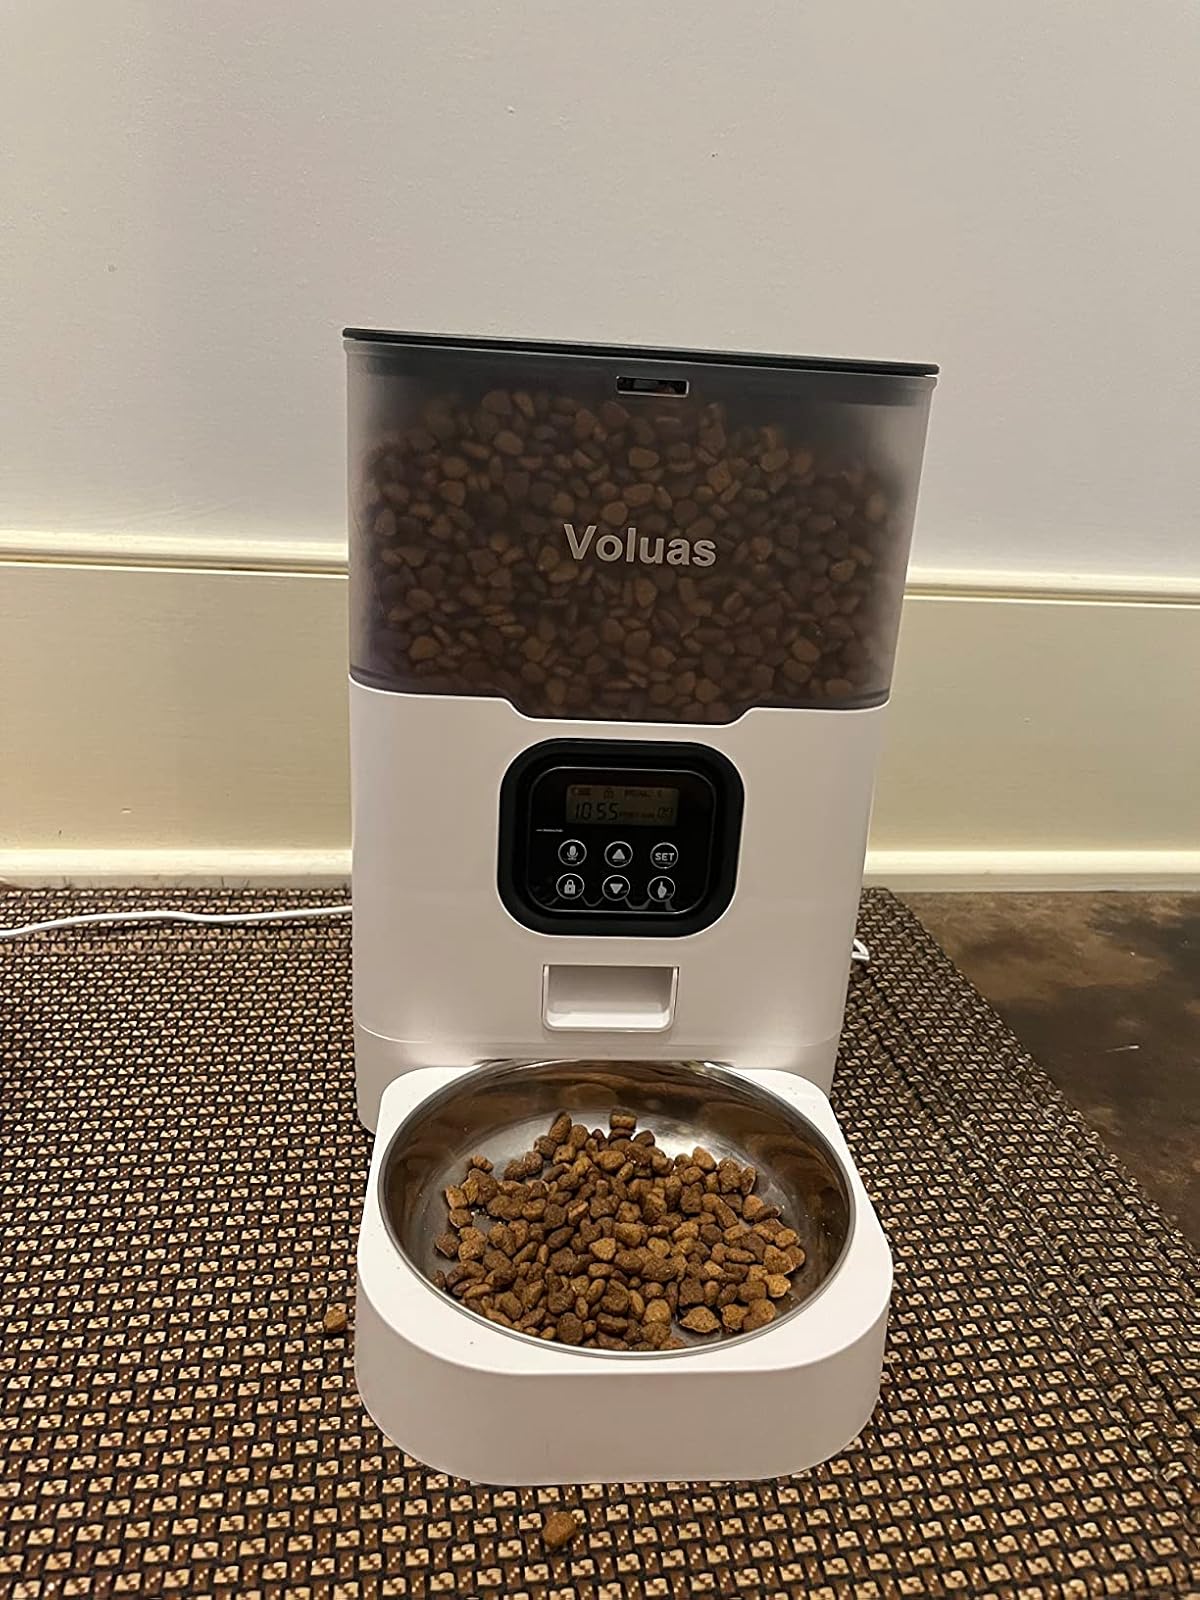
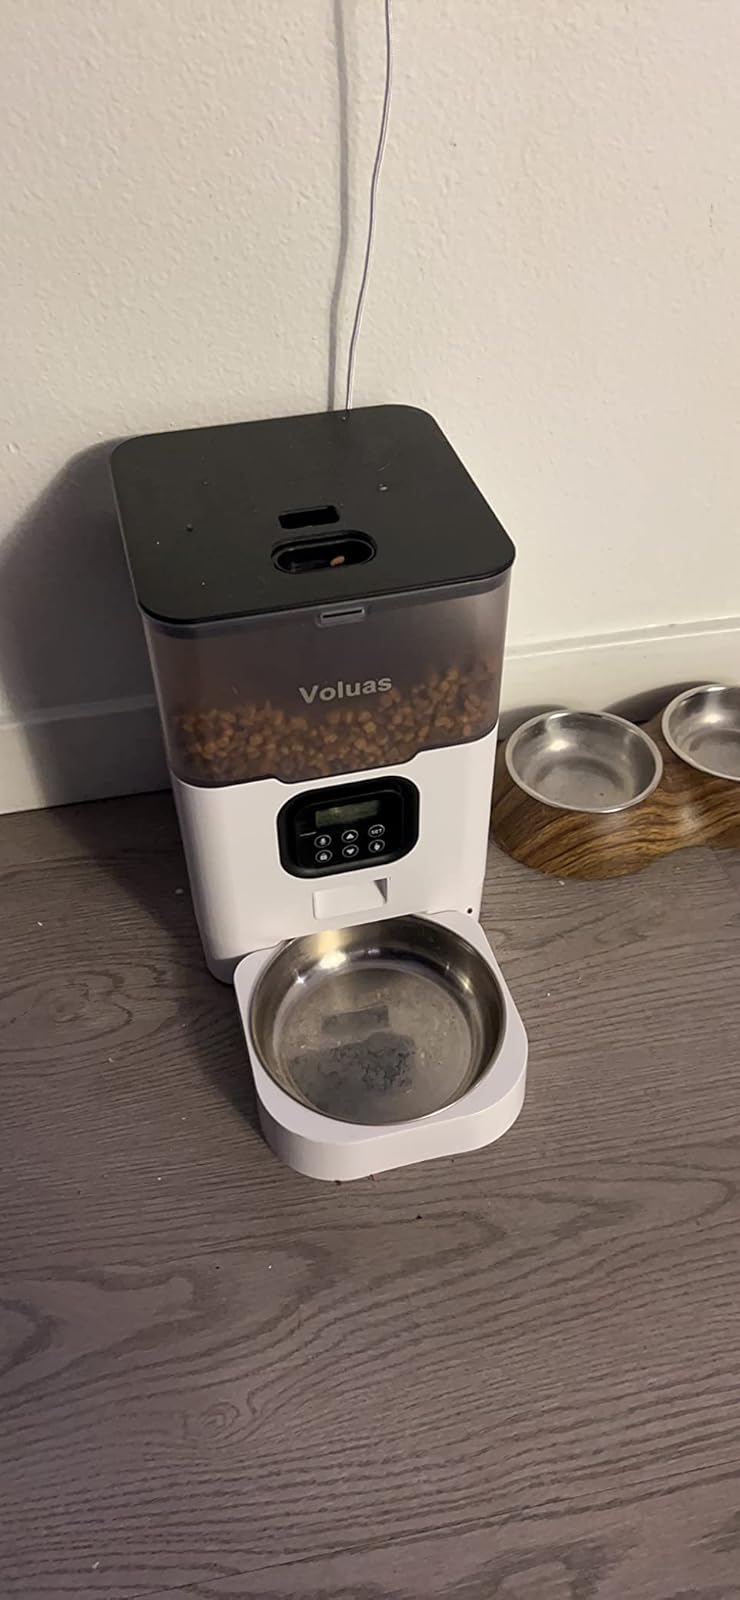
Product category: items_feeder
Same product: yes